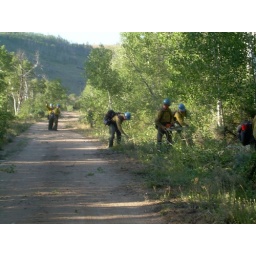
We went up in the mountains toward the forest fire. These fire fighters were clearing trees to prevent the fire from spreading.